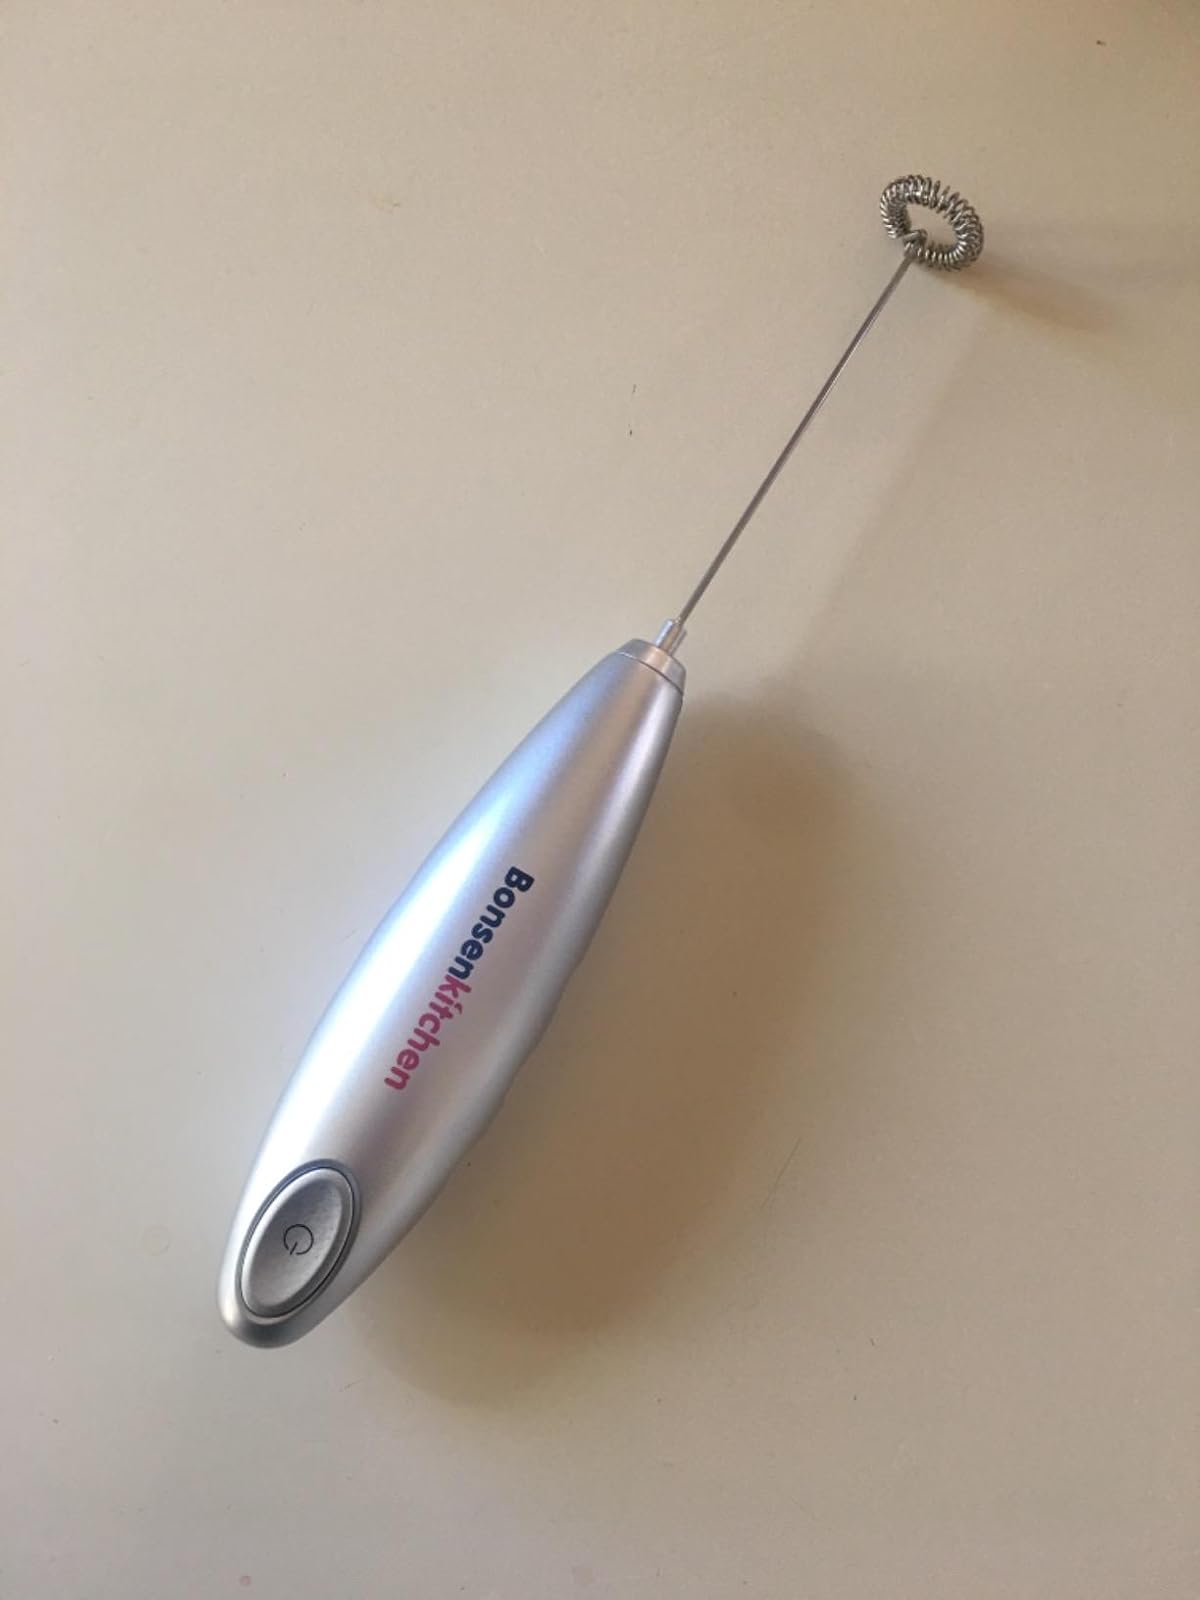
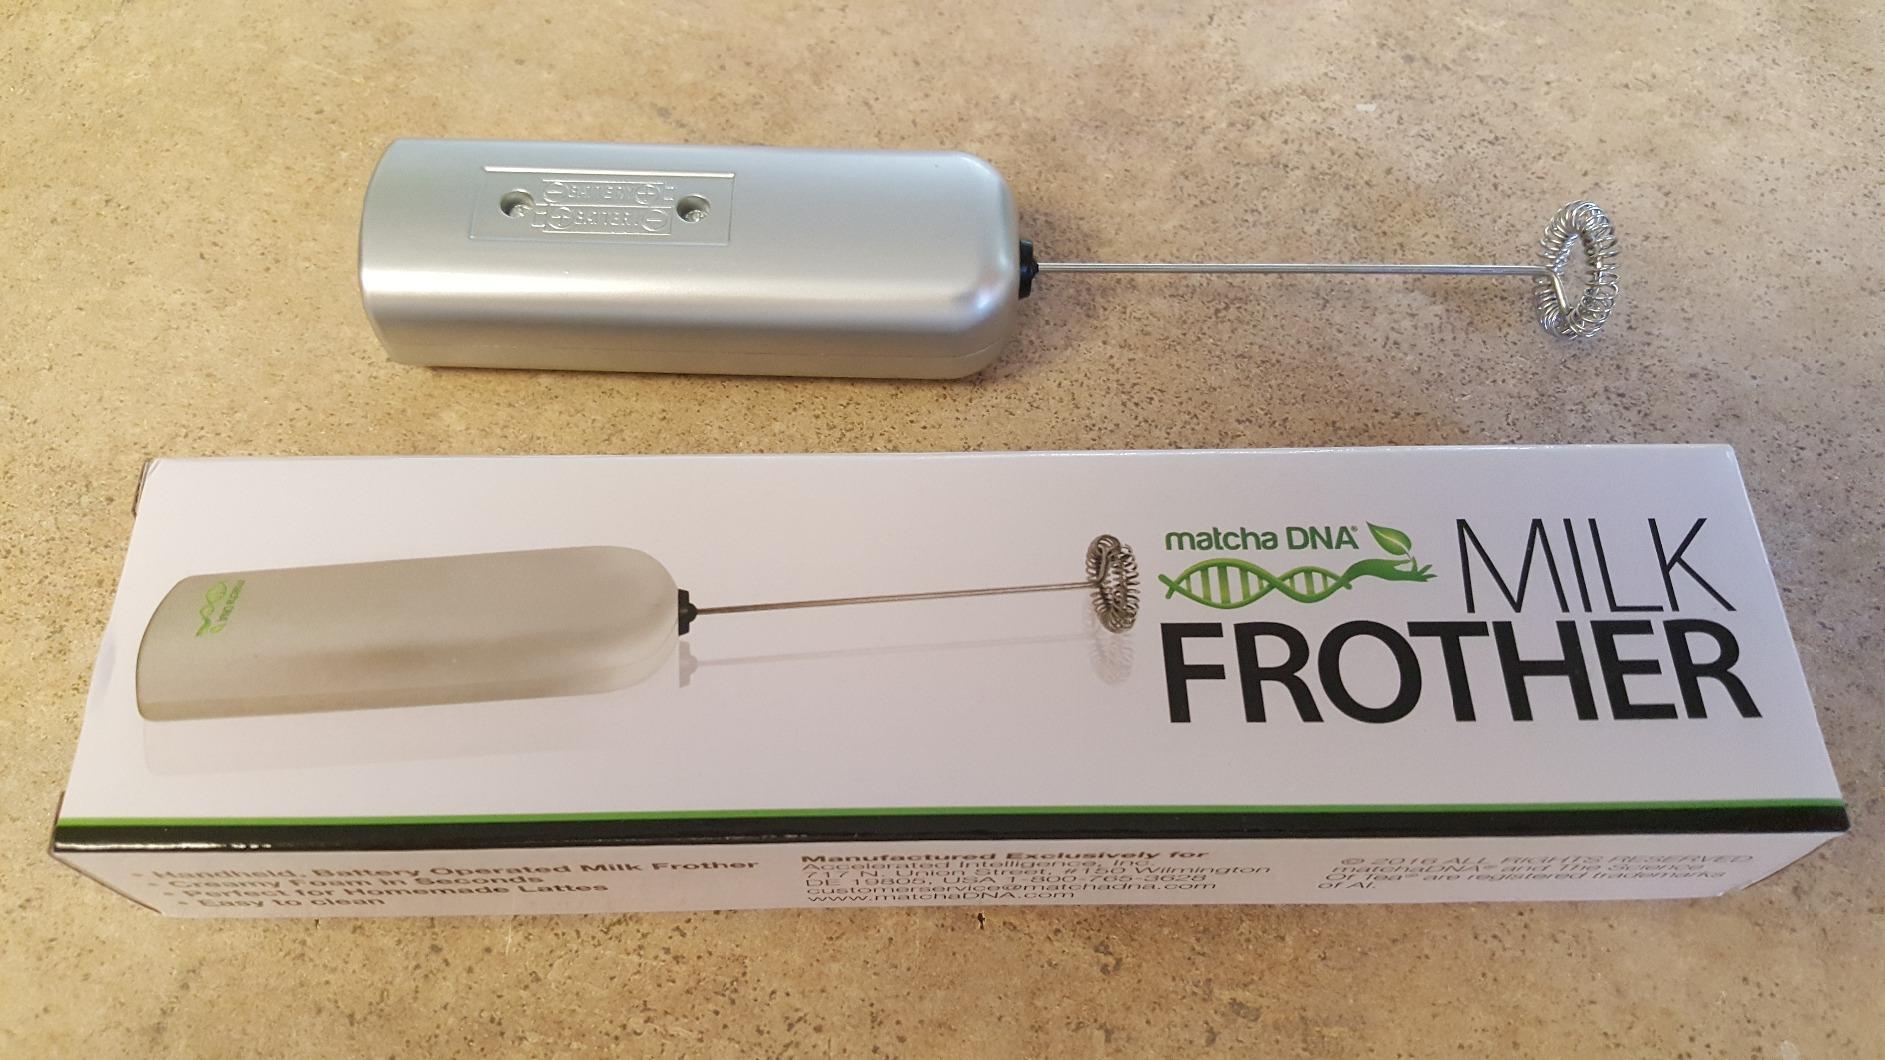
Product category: items_mixer
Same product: no